Leslie Sun

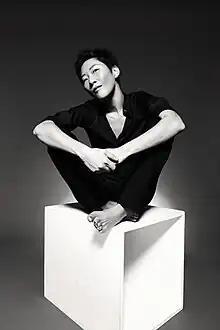
Leslie Sun

Leslie Sun (born July 1, 1979) is APAC Editorial Director (Taiwan, India, Japan) for "Vogue", and Editor-in-Chief for "Vogue Taiwan".